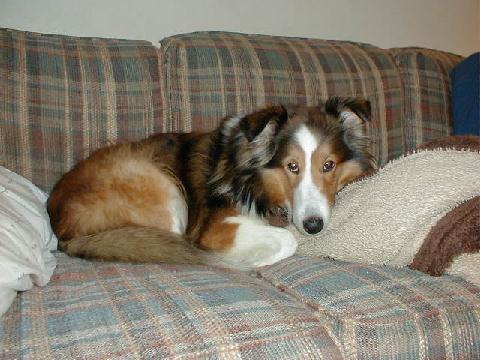
Shetland_sheepdog